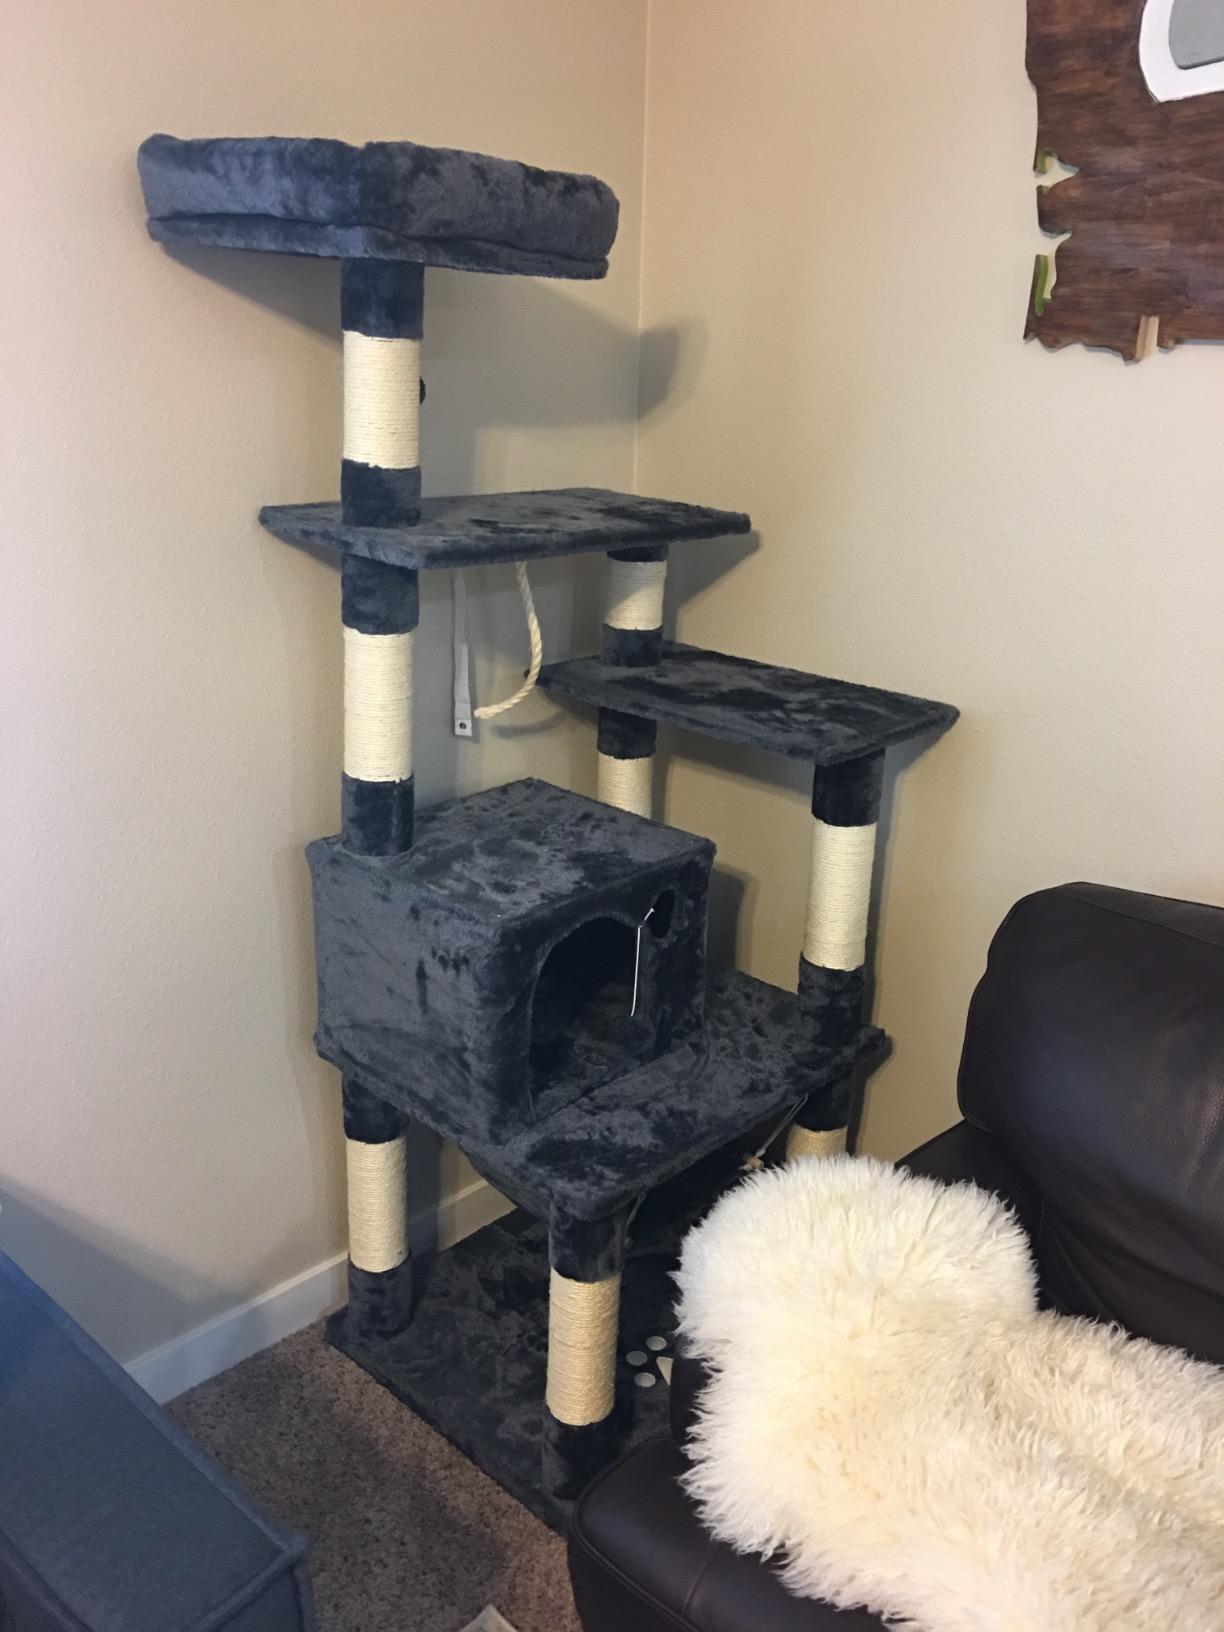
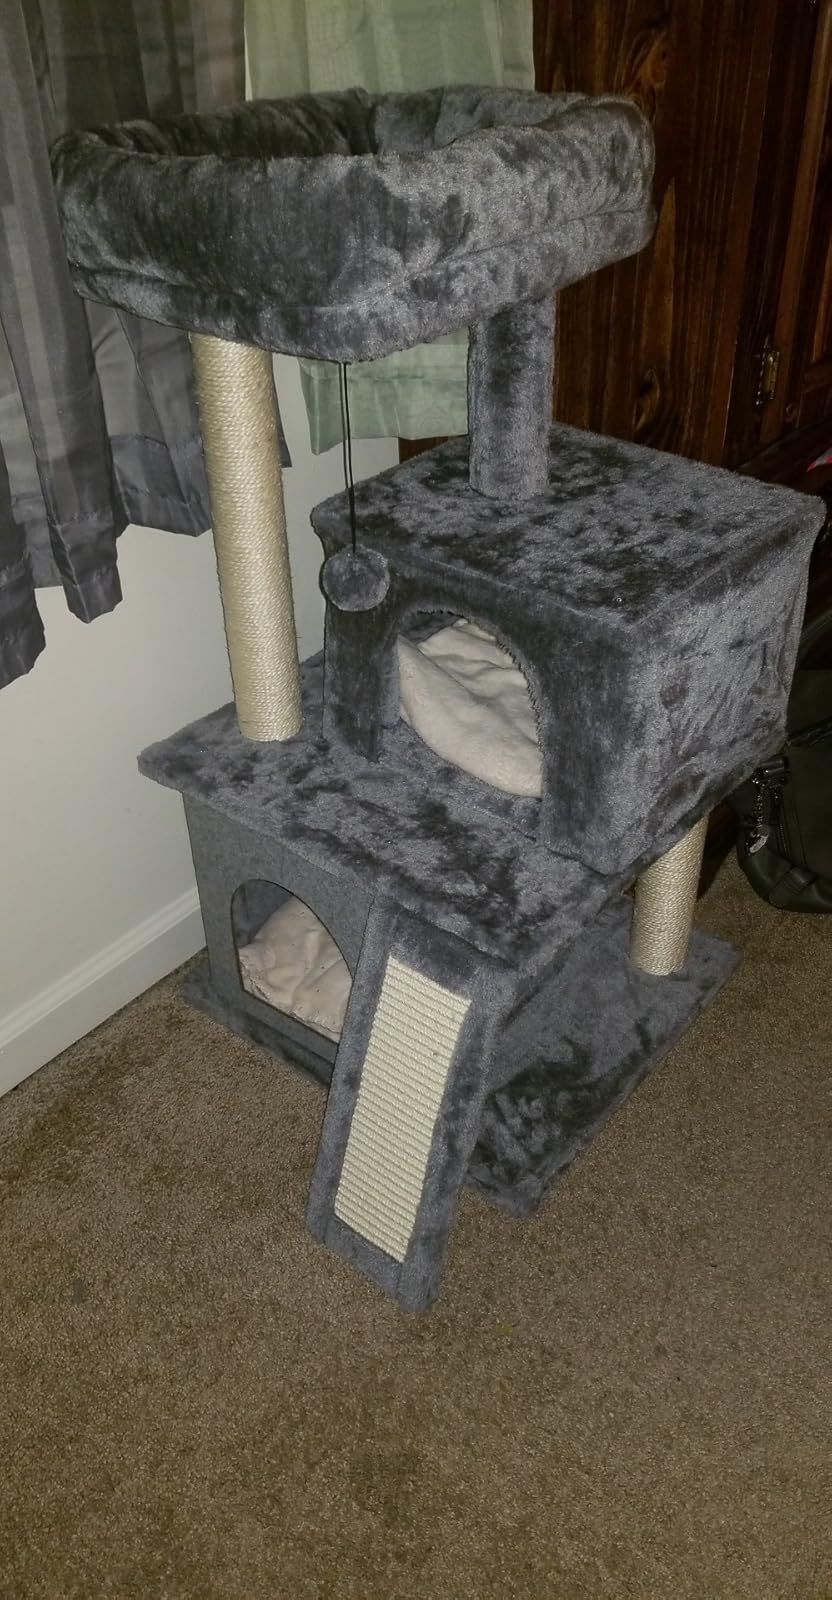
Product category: items_cat tree
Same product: no